Nuvvila

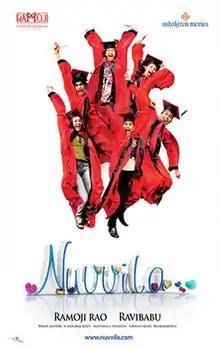
Poster

Nuvvila is a 2011 Indian Telugu romantic comedy film written and directed by Ravi Babu. He introduced six new faces with this film in lead roles. Ajay, Havish, Yami Gautam, Vijay Deverakonda, Prasad Barve, Sarayu, and Remya Nambeesan. The film features music by Shekar Chandra and is produced by Ramoji Rao.